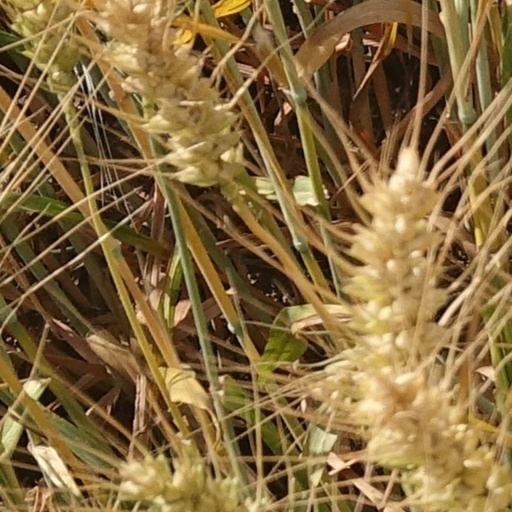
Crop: wheat